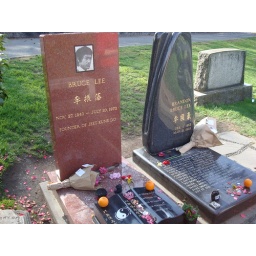
Father and son Bruce and Brandon Lee are buried in Lakeview Cemetery...within walking distance from my apartment.